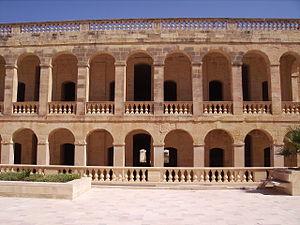
Le fort Chambray est une fortification côtière située sur un promontoire dominant le port de Mġarr. Il porte le nom du chevalier français de l'ordre de Saint-Jean de Jérusalem, Jacques-François de Chambray, qui finança sa construction au XVIIIᵉ siècle.